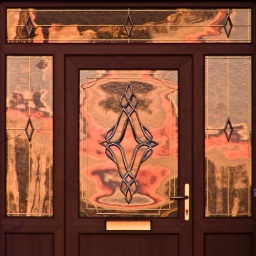
The sunset reflected in the door of a house